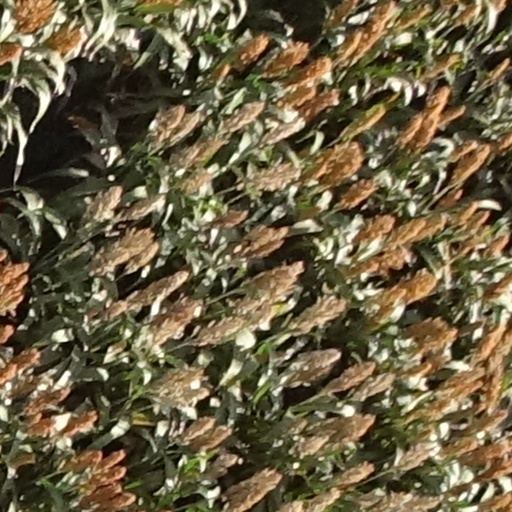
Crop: sorghum